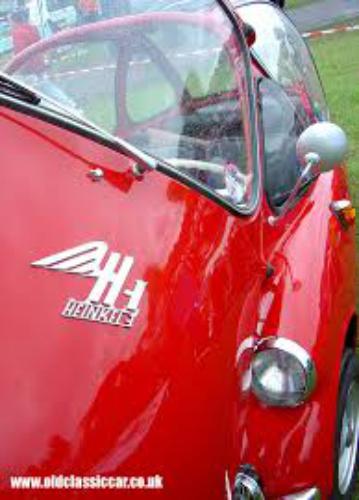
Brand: Heinkel
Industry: Transportation